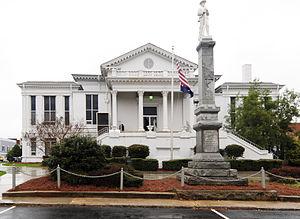
Le comté de Laurens est l’un des 46 comtés de l’État de Caroline du Sud, aux États-Unis. Il a été fondé en 1785. Son siège est la ville de Laurens. Selon le recensement de 2010, la population du comté est de 66 537 habitants.